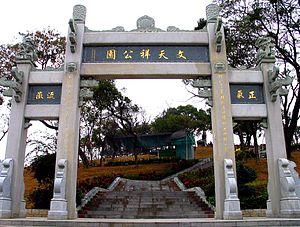
文天祥 Wen Tianxiang, duc de Xinguo, est un homme politique et écrivain chinois de la dynastie Song.